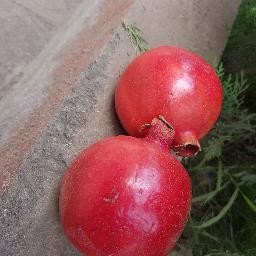
Fruit: Pomegranate
Quality: Good